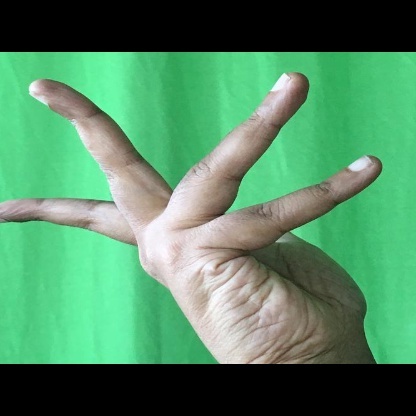
Mudra: Alapadmam